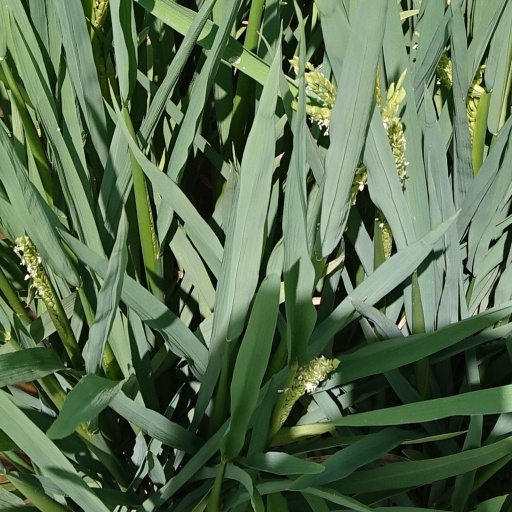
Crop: rice